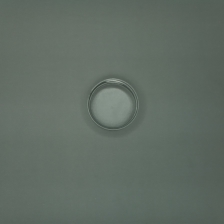
Color: silver/gray
Cap type: standard cap